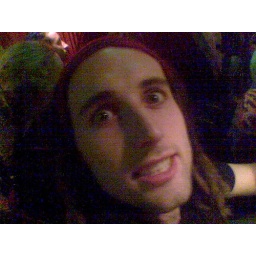
The coach home from Crashing Gates in Sheffield last night.